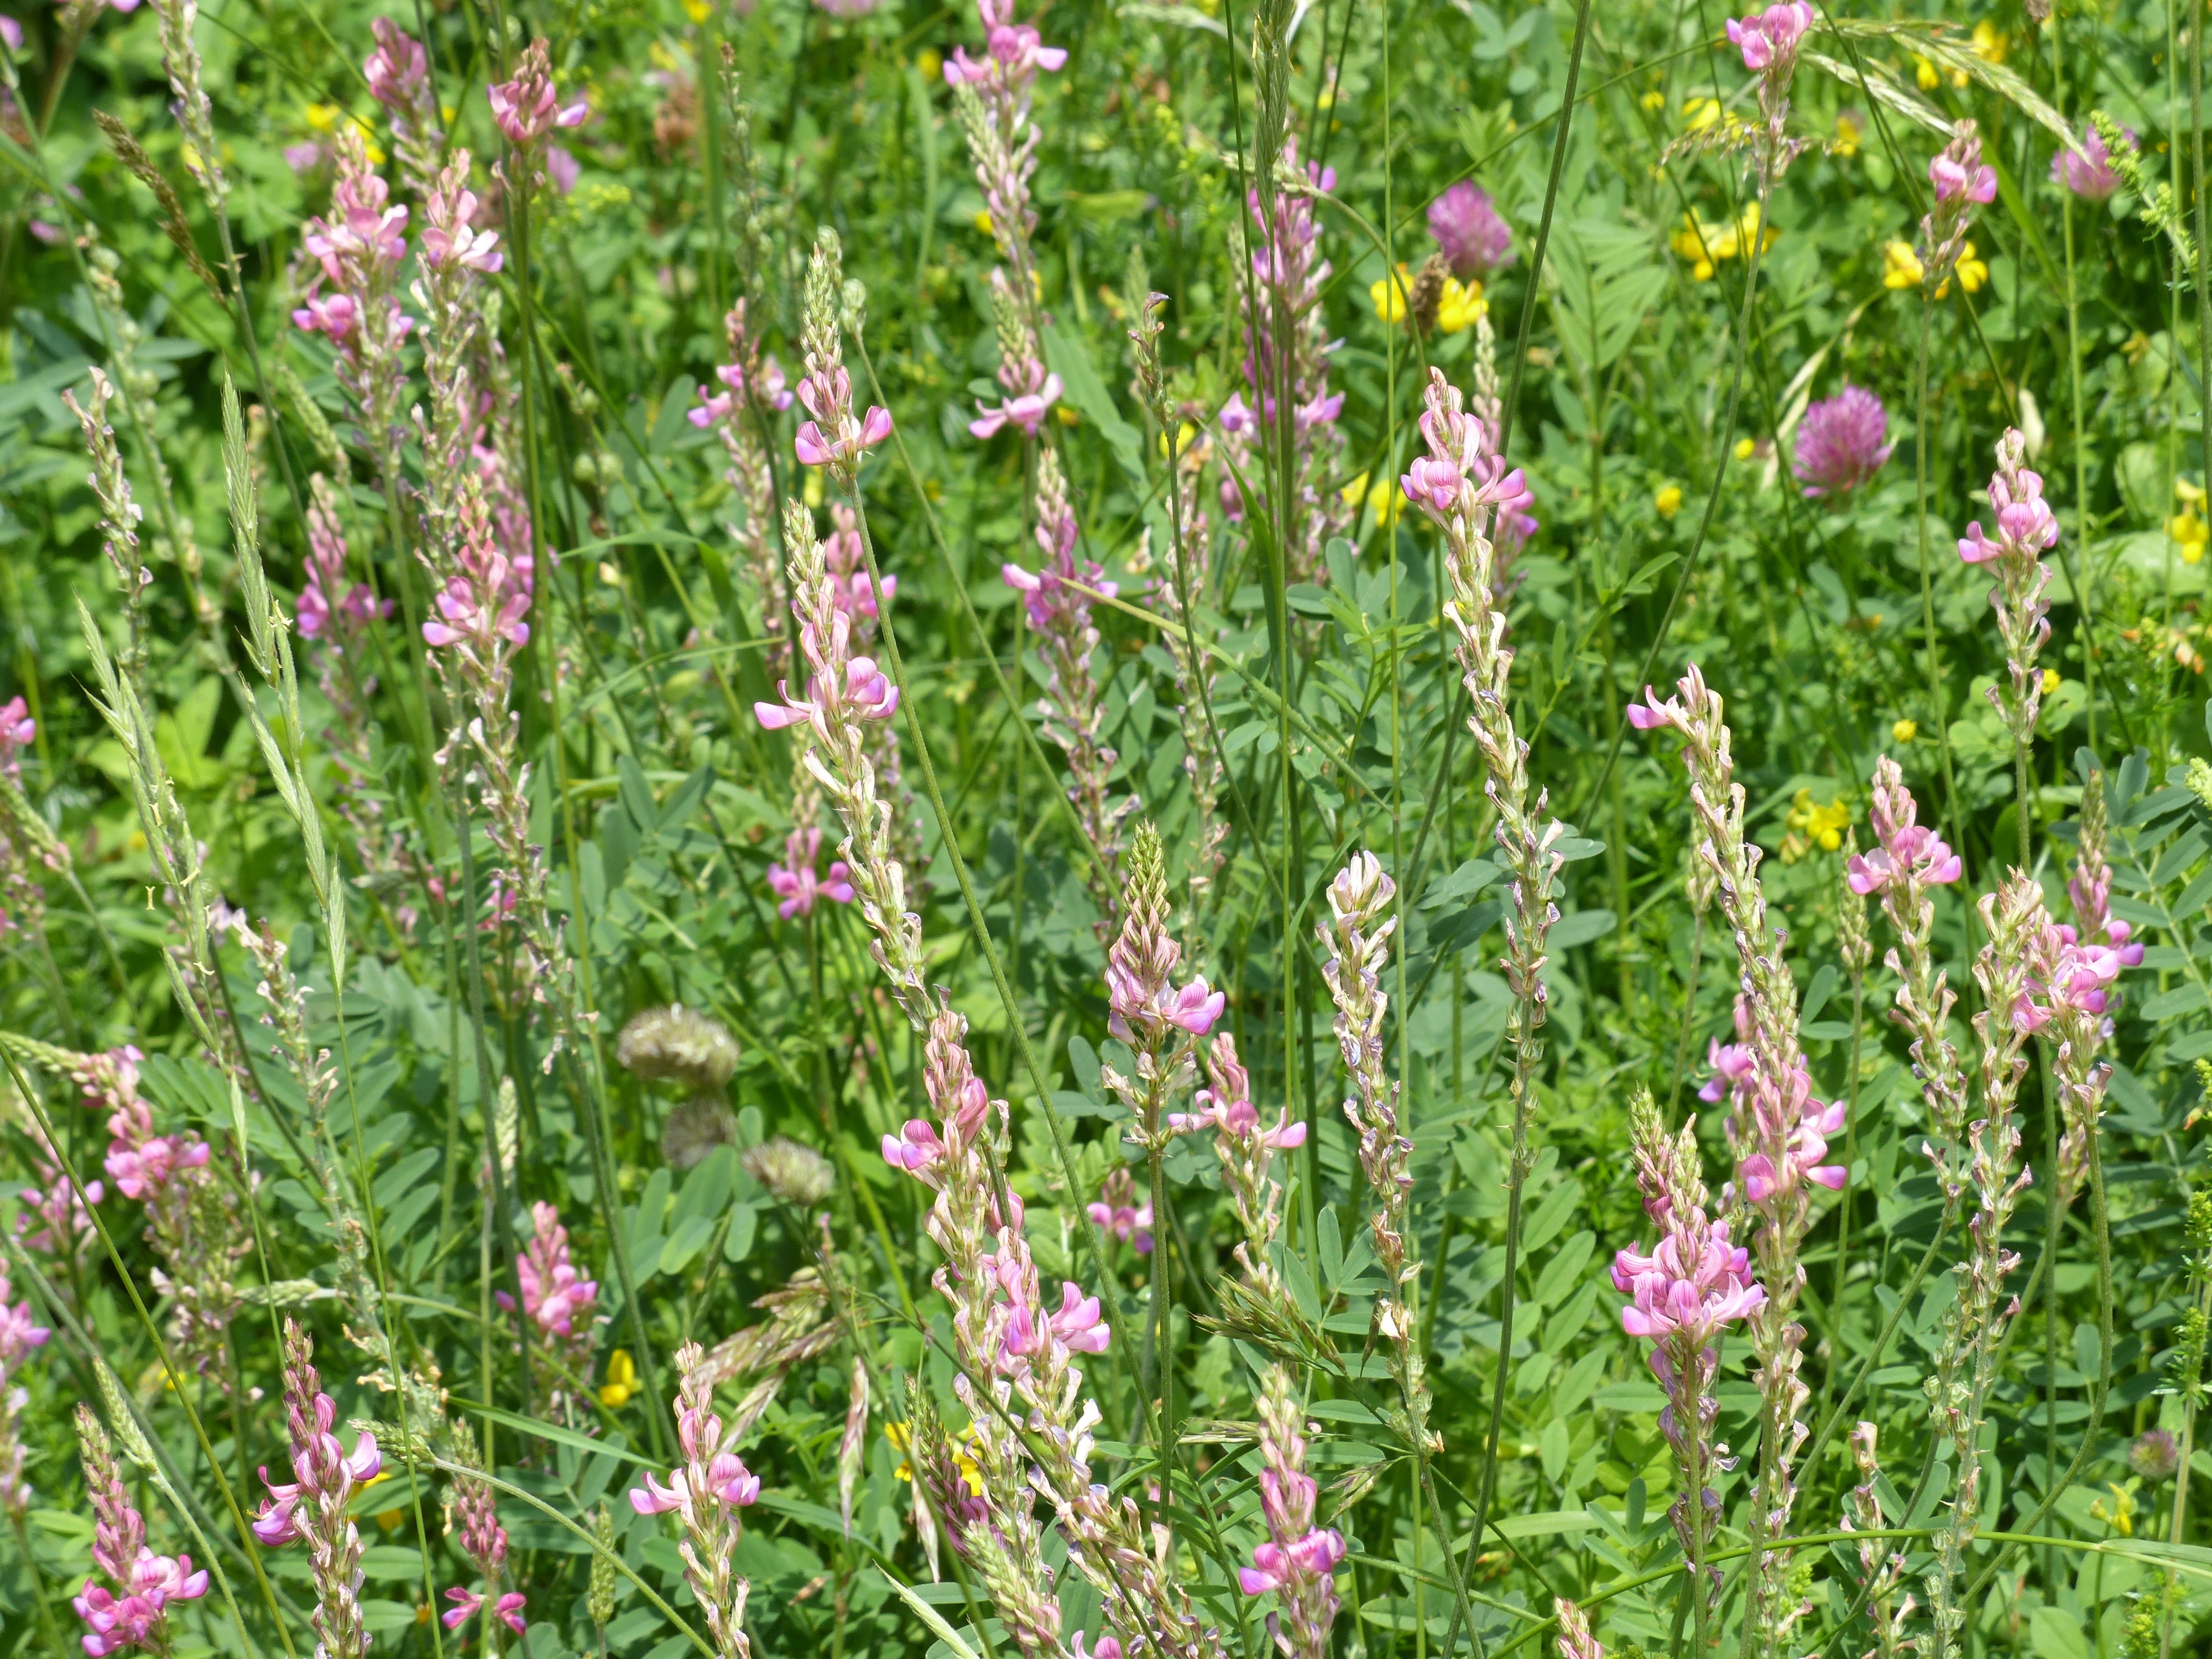
blossom, plant, meadow, prairie, flower, bloom, herb, pink, flora, wildflower, wild plant, pointed flower, legume, flowering plant, fabaceae, faboideae, sainfoin, onobrychis, seed sainfoin, onobrychis viciifolia, chuck sainfoin, dried fodder plant, annual plant, land plant, breckland thyme, hyssopus, loosestrife and pomegranate family